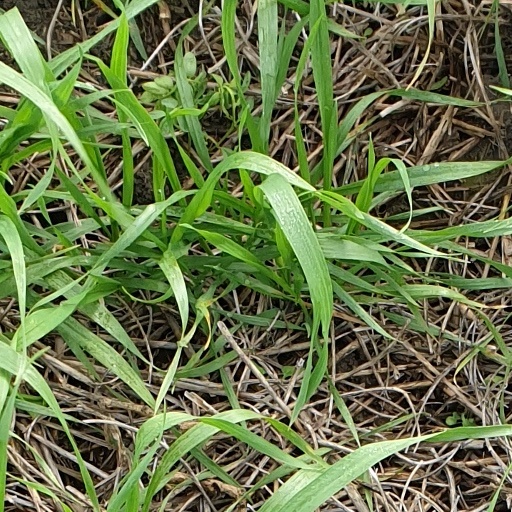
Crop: wheat